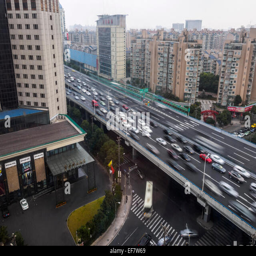
aerial view of a traffic jam during rush hour